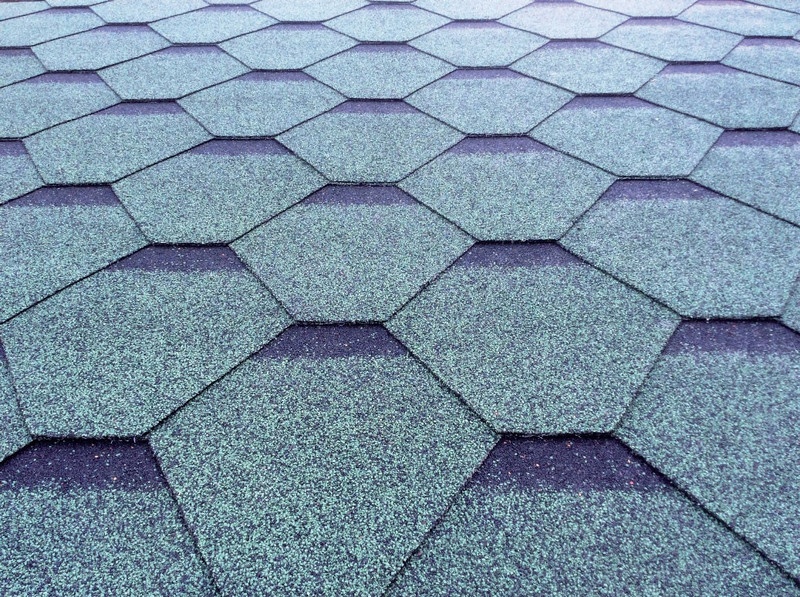
Tegole Canadesi Verde Rosso Bituminose per Tetto Legno Casette Gazebo Pergole
Brand: Brico e Arredo
tempi di consegna 10/15 giorni lavorativi Confezione di tegole bituminose con armatura in poliestere con graniglia ceramizzata. Facili e veloci da montare, si possono fissare con semplici chiodi. Tegola studiate per l'impermeabilizzazione, protezione e quindi una maggiore durata del legno di casette, tetti, gazebo e pergole permettono all'acqua di scorrere via evitando infiltrazioni. Disponibili nei colori: verde rosso Caratteristiche Tecniche: 2.3 mq circa armatura poliestere, graniglia ceramizzata
Category: Hardware > Building Materials > Roofing > Roofing Shingles & Tiles > Shake-Style Shingles